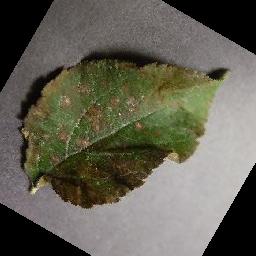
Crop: apple
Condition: cedar_rust